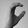
ASL letter: C